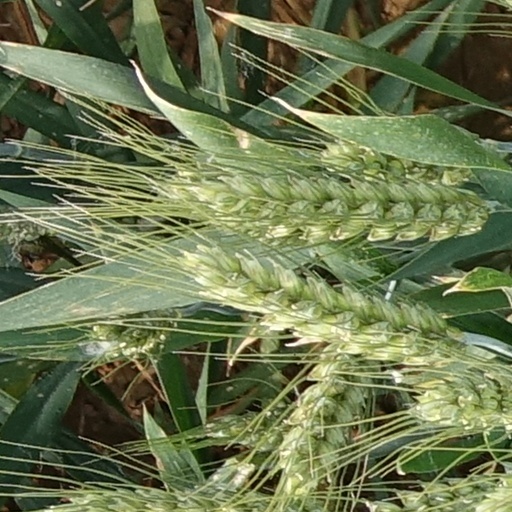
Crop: wheat